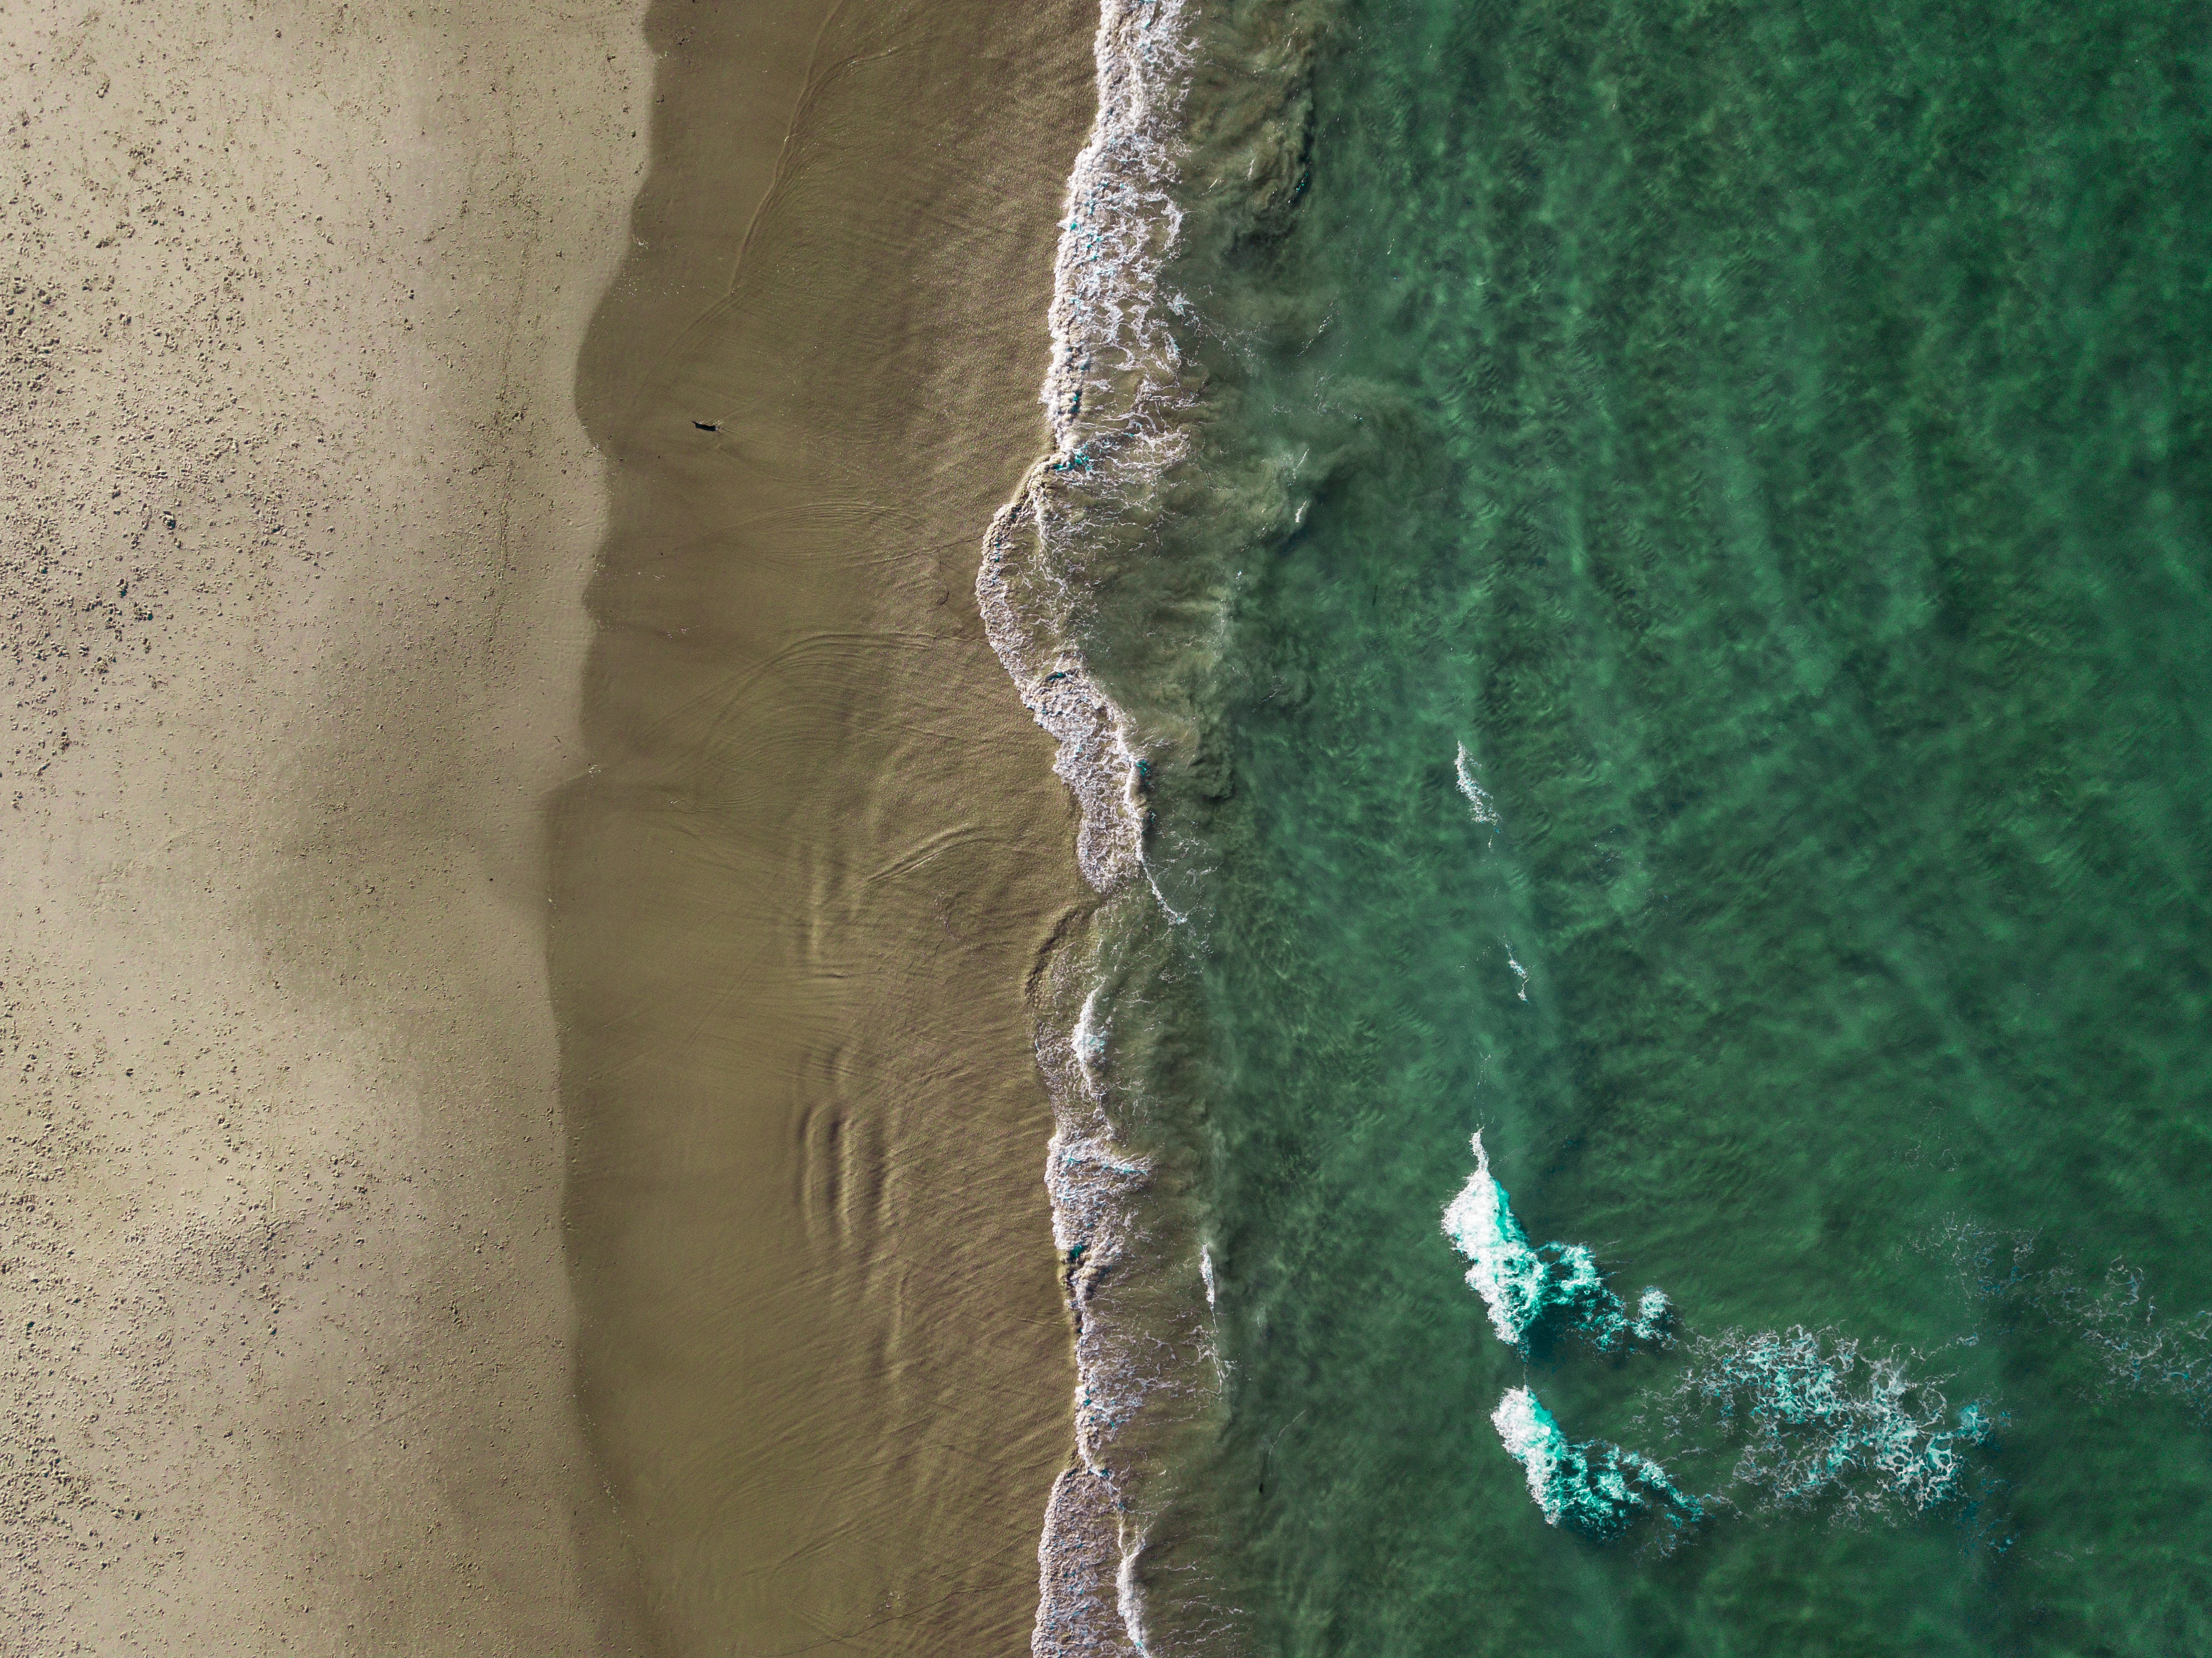
green, water, turquoise